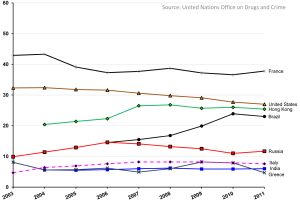
Crime contre les femmes et les enfants, la violence sexuelle, le viol, les agressions, les statistiques des taux de 2003 à 2011
Le viol en France est un acte criminel défini par l'article 222-23 du code pénal. Il concerne « tout acte de pénétration sexuelle, de quelque nature qu'il soit, commis sur la personne d'autrui ou sur la personne de l'auteur par violence, contrainte, menace ou surprise ». Il faut donc distinguer le viol ainsi défini des « autres agressions sexuelles » définies par l'article 222-22. Ce crime est passible de 15 ans de réclusion criminelle.